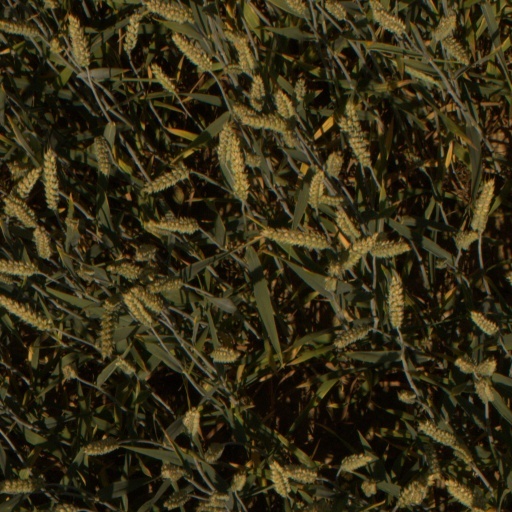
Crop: wheat